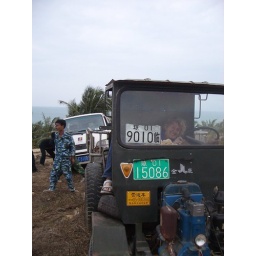
Janice in the truck that had to pull our van out of the sand outside of the abandoned beach in Sanya.